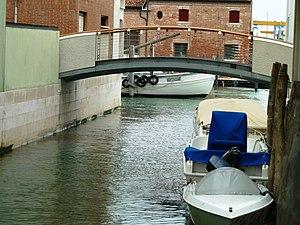
Ponte dei Bolzeri (Giudecca)
Le centre historique de Venise comprend 121 îles liés par 435 ponts. Cette liste reprend les noms vénitiens des principaux ponts de Venise par sestiere ou île.
Le rio dei Scorzeri est un canal de Venise dans l'île de Giudecca dans le sestiere de Dorsoduro.